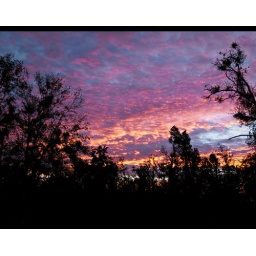
A very cool looking sky outside of my old house in Florida.